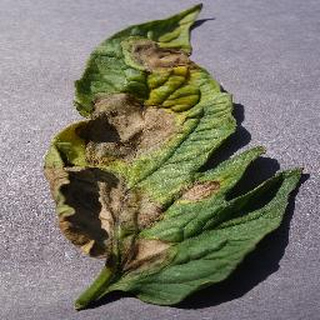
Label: tomato_late_blight